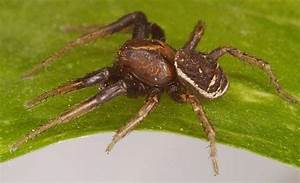
Label: spider